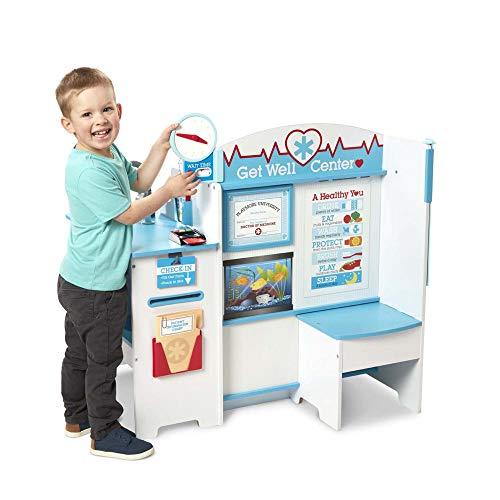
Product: Melissa & Doug Wooden Get Well Doctor Activity Center - Waiting Room, Exam Room, Check-in Area
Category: Toys & Games | Dress Up & Pretend Play | Pretend Play | Medical Kits
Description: Wooden multi-sided doctor's office activity center play space with waiting area, exam room, sink, and reception area.
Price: $191.43
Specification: ProductDimensions:37.2x21.2x35.5inches|ItemWeight:71pounds|ShippingWeight:71pounds(Viewshippingratesandpolicies)|ASIN:B07TYQZPNP|Itemmodelnumber:31800|Manufacturerrecommendedage:36months-6years